Euphoria (2006 film)

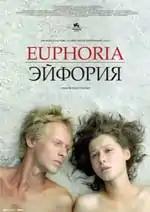
Film poster

Euphoria is a 2006 Russian drama/romance film directed by dramatist and director Ivan Vyrypaev. This drama, rightly classified as tragedy, exposes shocking truth about cultural and material poverty of Russian provincial Village. The film was nominated on Golden Lion at 2006 Venice Film Festival and won Little Golden Lion. In the same year "Euphoria" won the Kinotavr Special Prize of the Jury. At the Russian Film Festival past autumn 2007 in the United Kingdom it was appreciated also, became one of the most successful festival films.